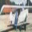
Label: airplane